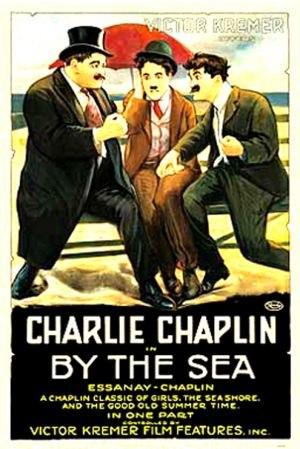
Charlot à la plage est un court métrage de la Essanay Film Manufacturing de et avec Charlie Chaplin, produit par Jess Robbins, sorti en 1915.